Frigate

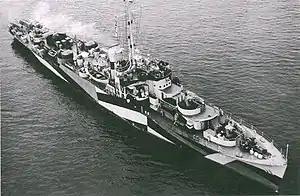
The U.S. Navy patrol frigate at San Pedro, California, on 30 May 1944

Frigates were perhaps the hardest-worked of warship types during the Age of Sail. While smaller than a ship-of-the-line, they were formidable opponents for the large numbers of sloops and gunboats, not to mention privateers or merchantmen. Able to carry six months' stores, they had very long range; and vessels larger than frigates were considered too valuable to operate independently.